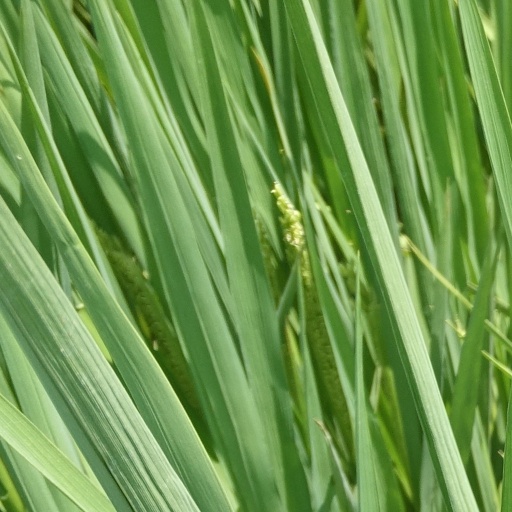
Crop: rice